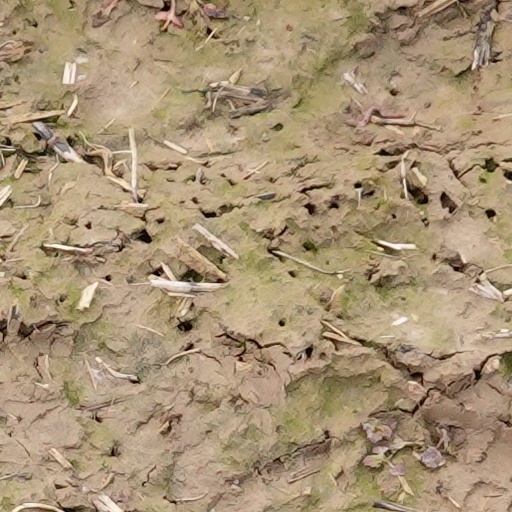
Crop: wheat